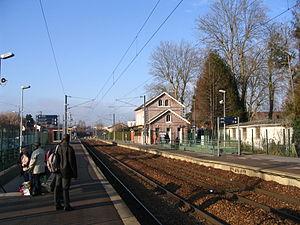
La gare de Chambly, Oise, France.